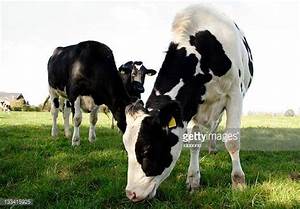
Label: mucca